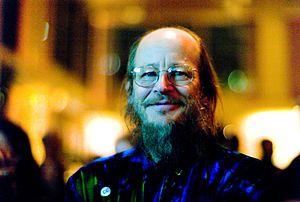
Les prix du logiciel libre sont deux récompenses décernées chaque année par la Free Software Foundation. La première est attribuée depuis 1998 à une personnalité pour le développement du logiciel libre et la seconde depuis 2005 récompense un projet d'intérêt social et son impact sur la société.